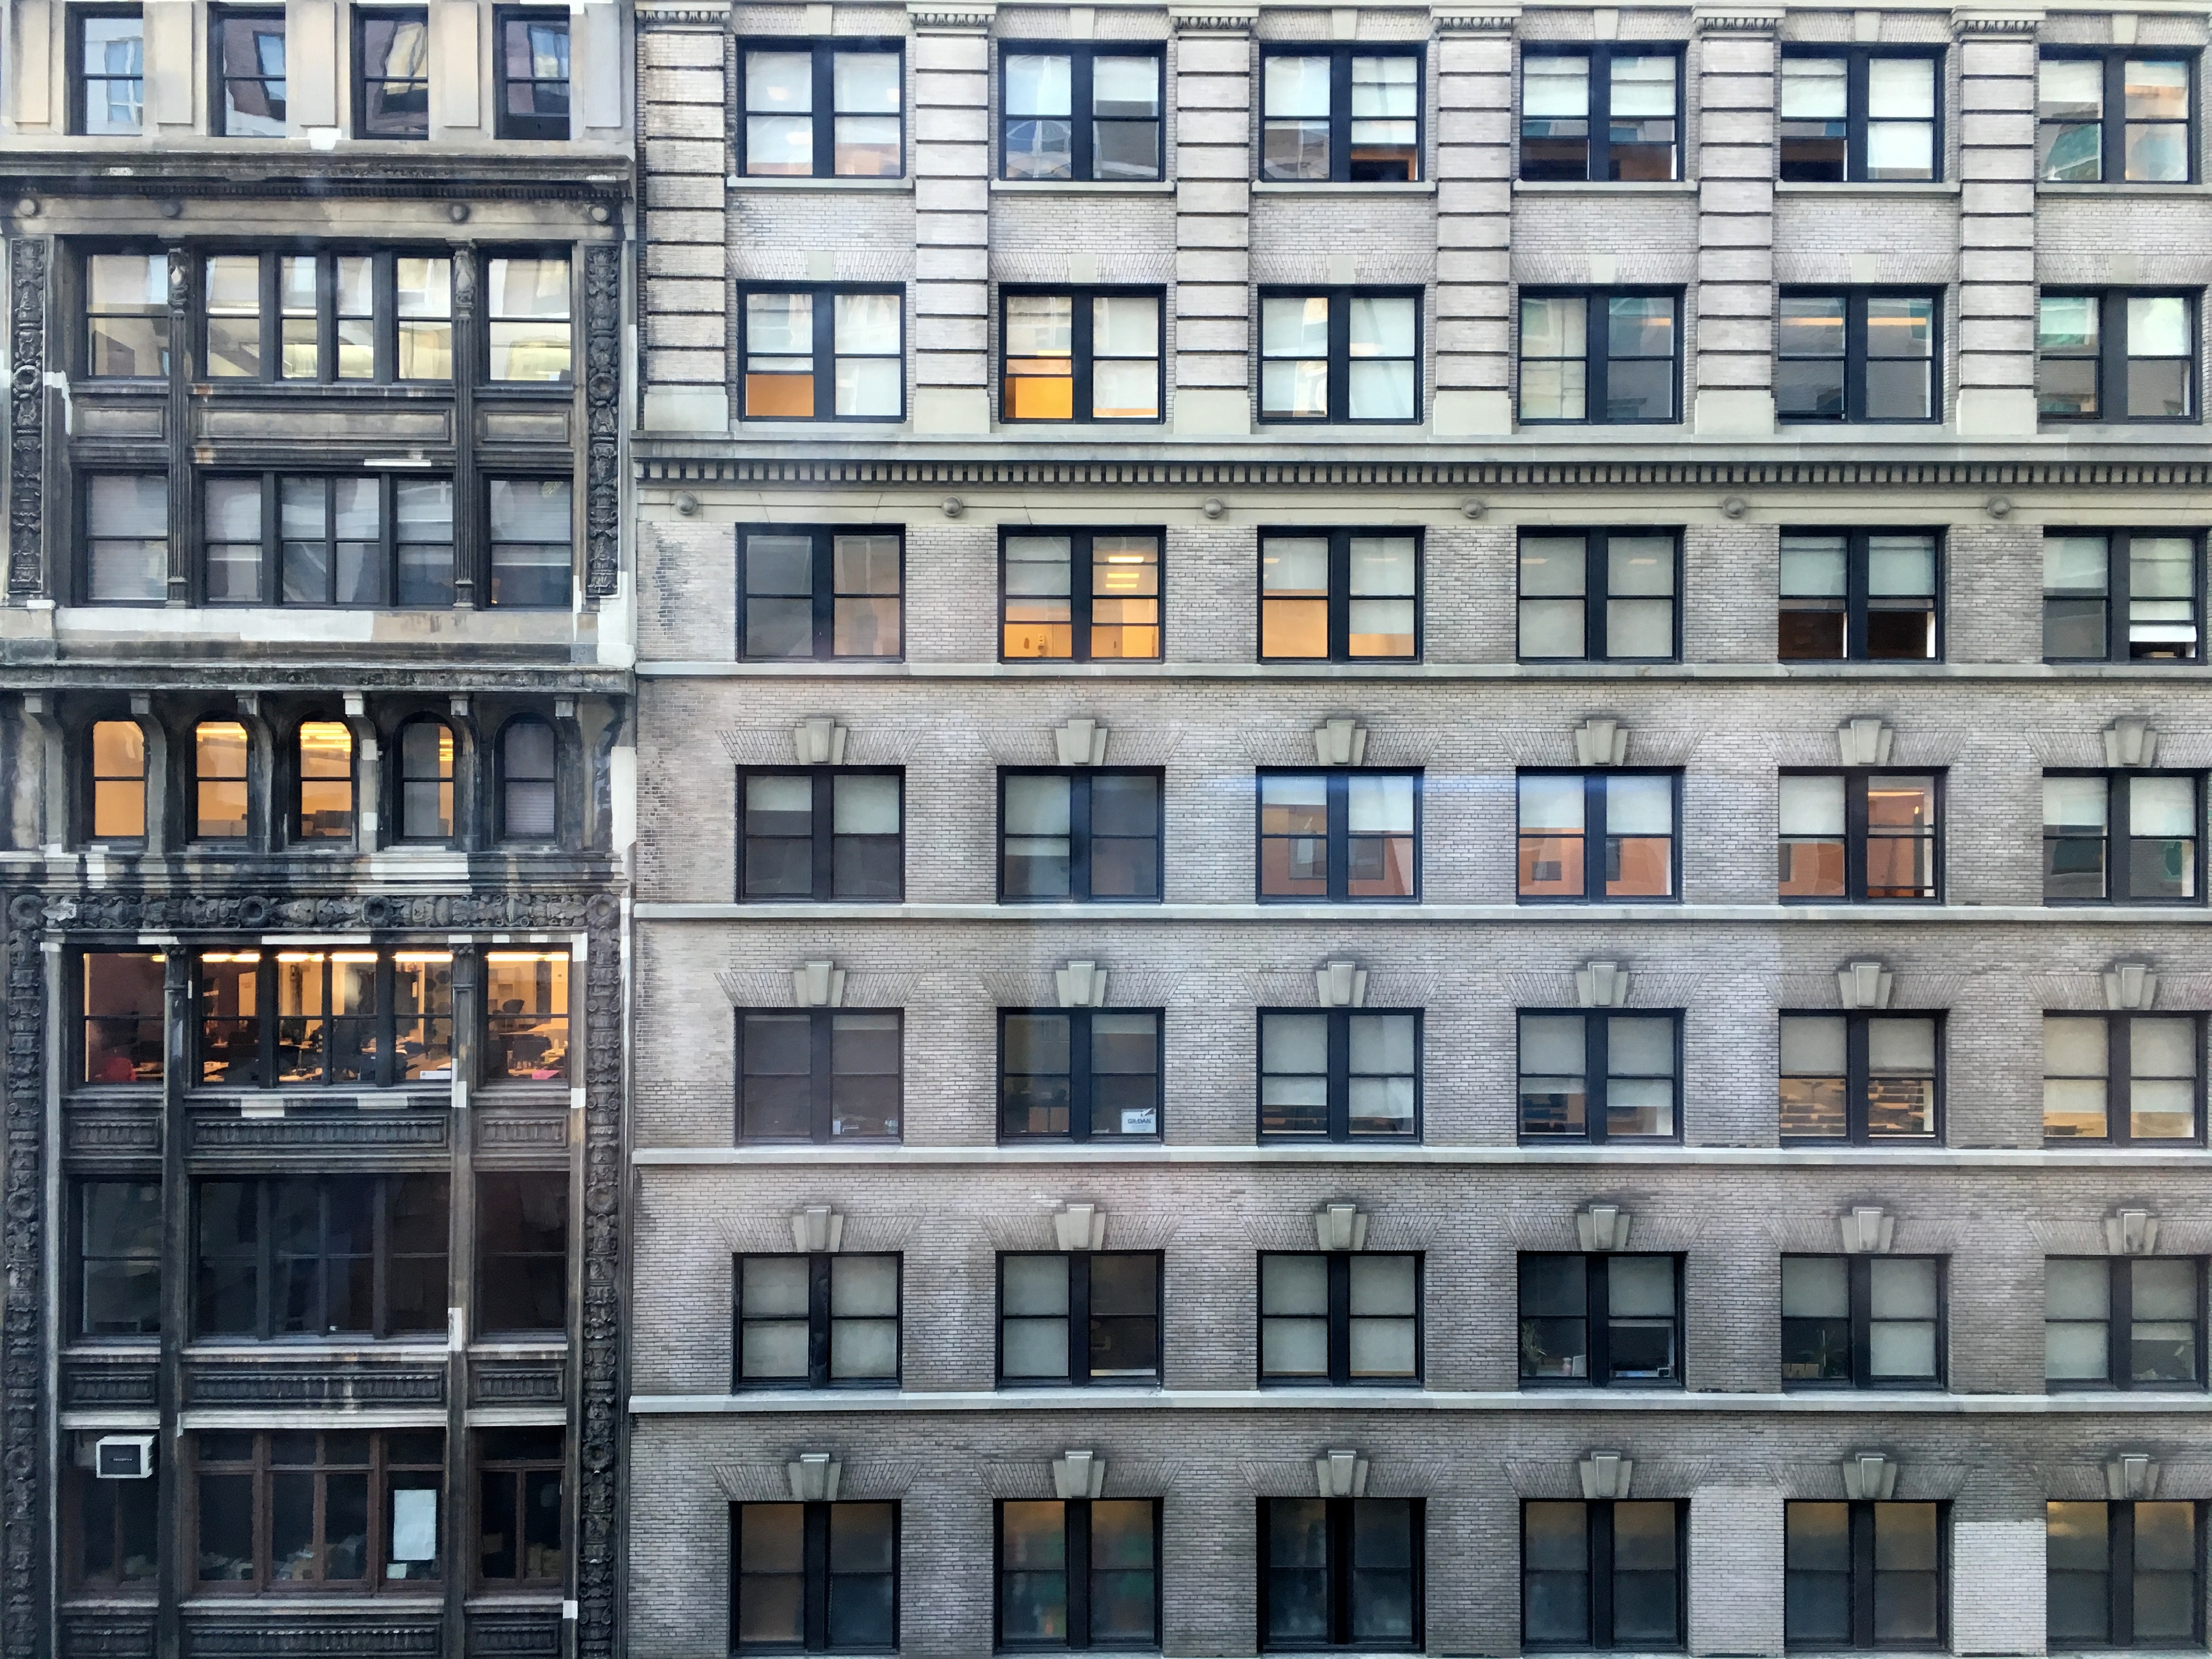
architecture, window, building, downtown, facade, property, apartment, tower block, estate, condominium, neighbourhood, residential area